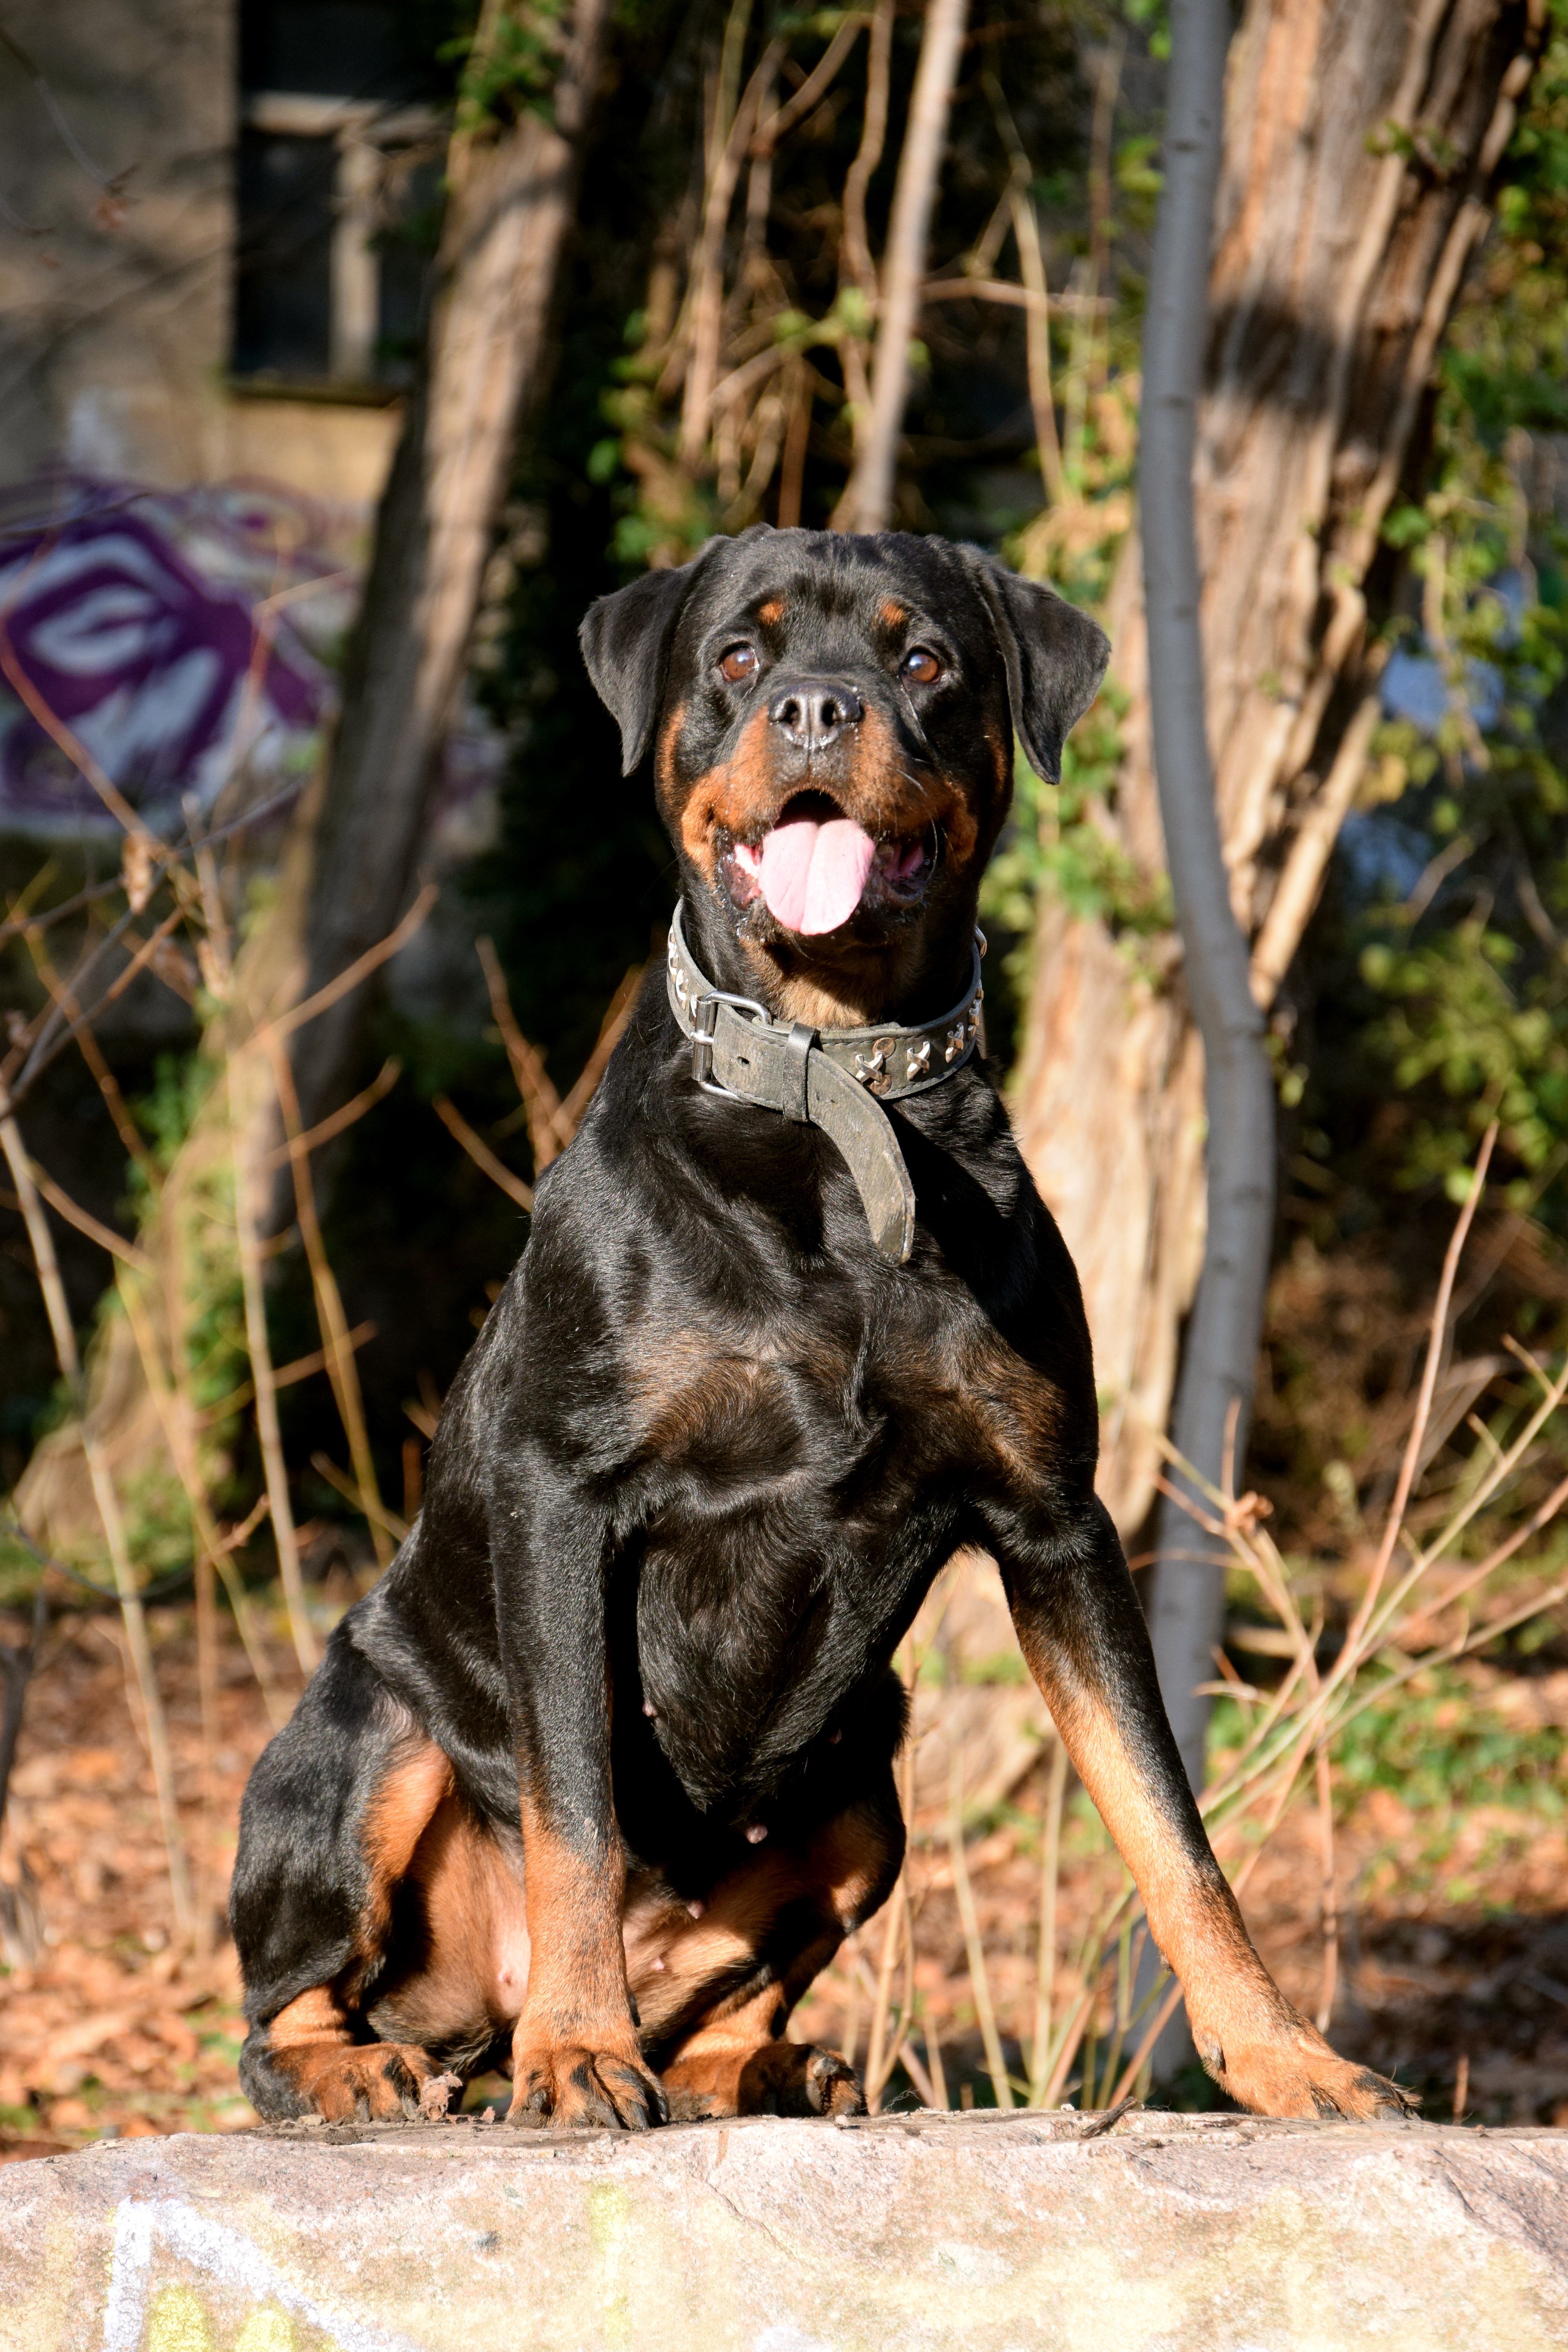
sun, dog, mammal, sit, vertebrate, rottweiler, dog like mammal, rotweiler